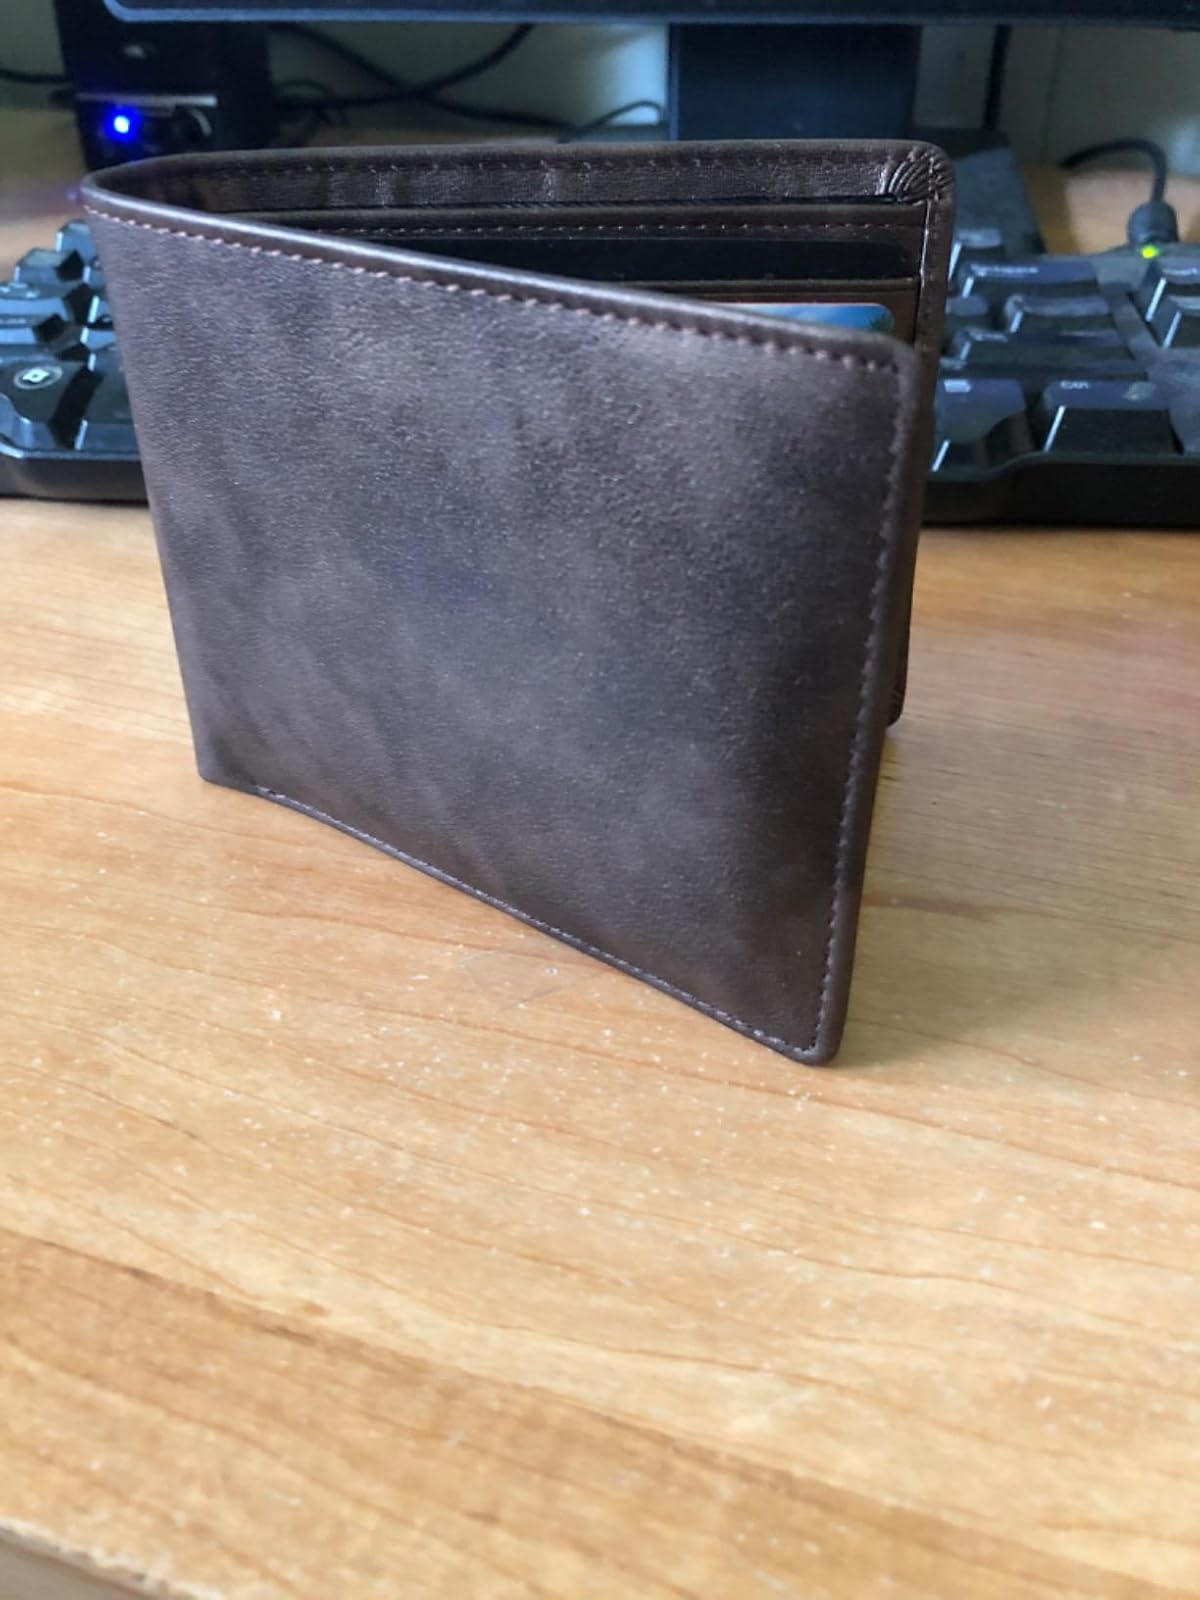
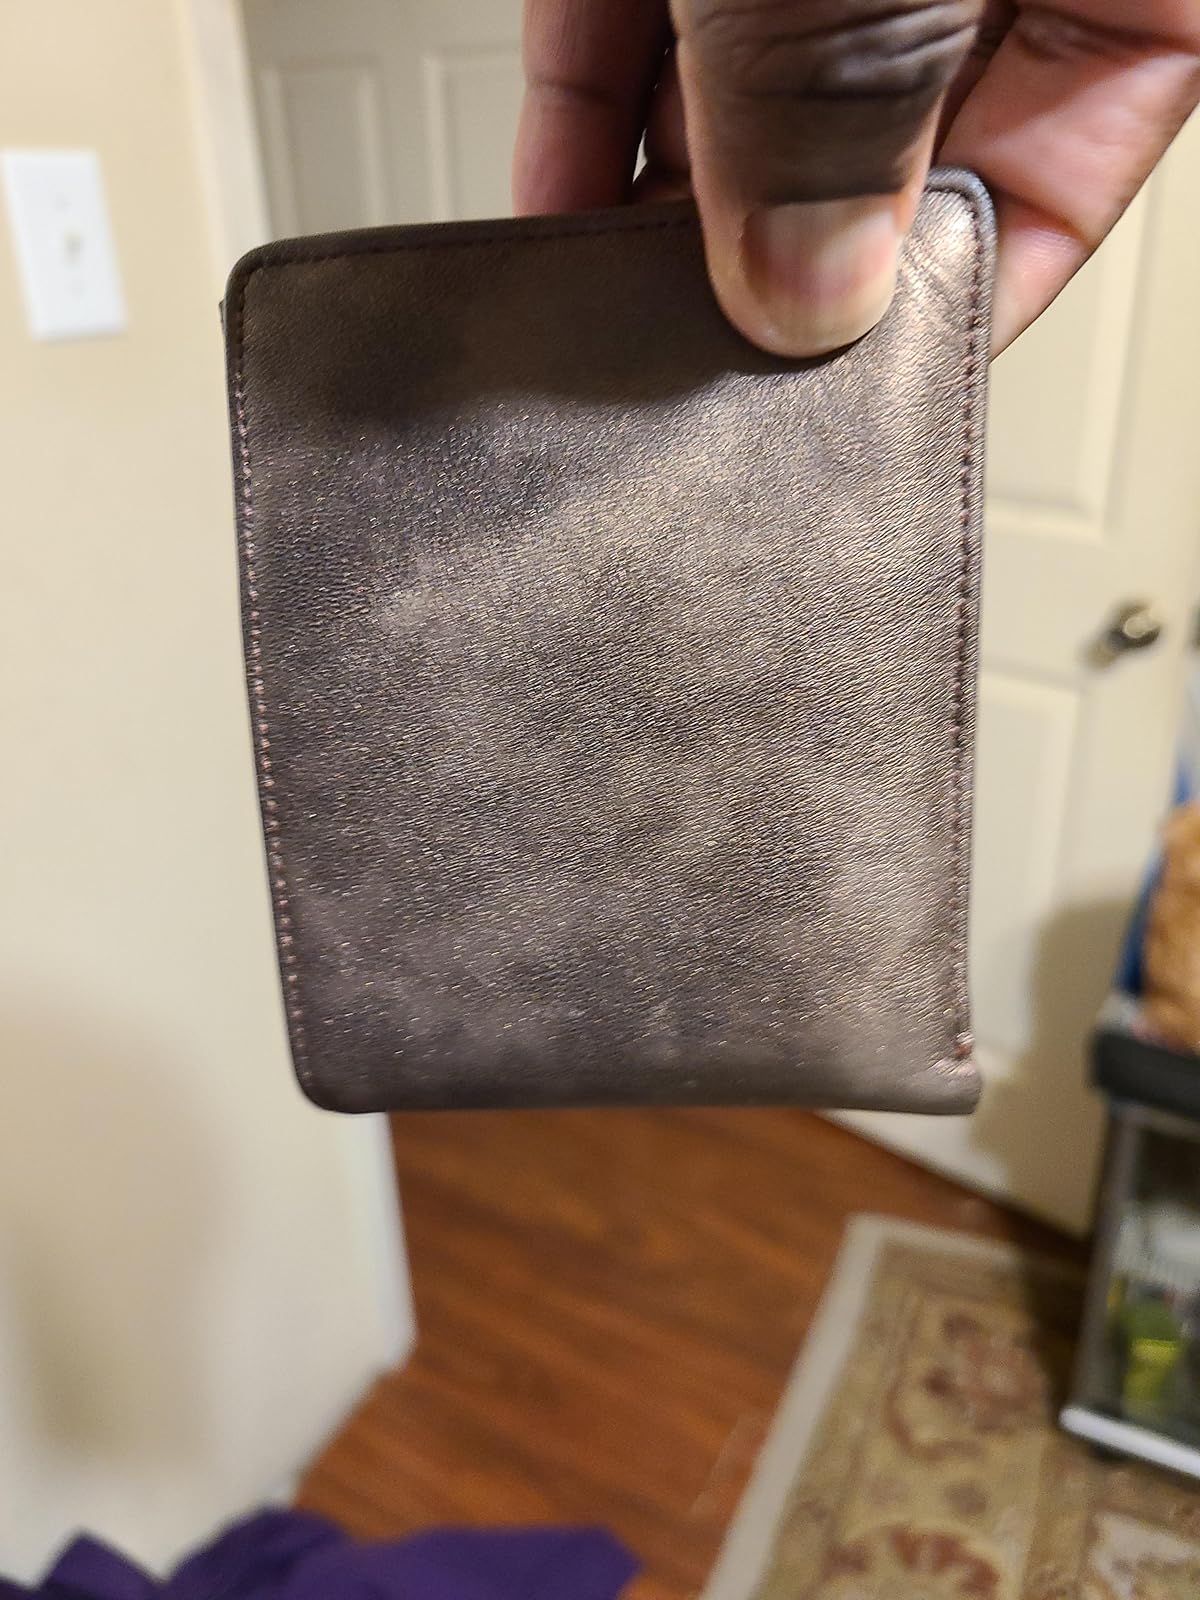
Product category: accessories_wallet
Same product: yes